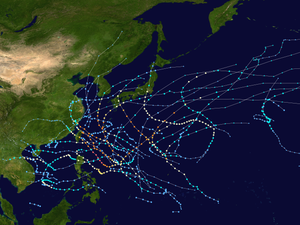
La saison cyclonique 2007 dans l'océan pacifique nord-ouest n'a pas de date spécifique de début ou de fin selon la définition de l'Organisation météorologique mondiale. Cependant, les cyclones dans ce bassin montrent un double pic d'activité en mai et en novembre.